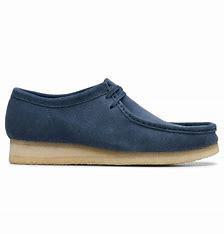
Brand: Clarks
Model: S Wallabee